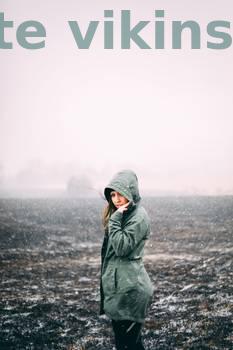
Label: Watermark